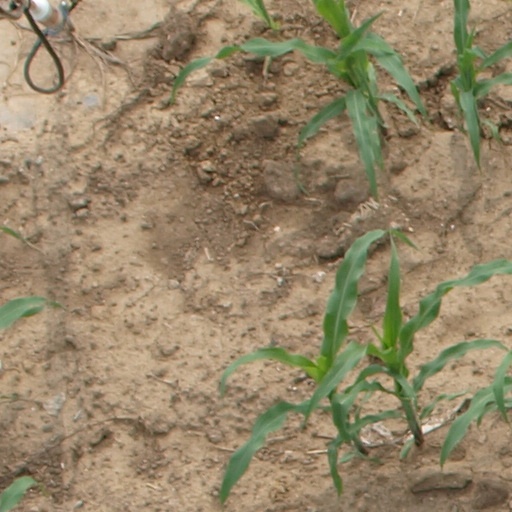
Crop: maize; corn